Truncated hexagonal tiling

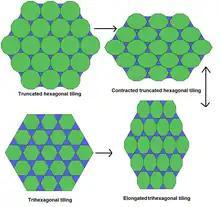
A truncated hexagonal tiling can be contracted in one dimension, reducing dodecagons into decagons. Contracting in second direction reduces decagons into octagons. Contracting a third time make the trihexagonal tiling.

Like the uniform polyhedra there are eight uniform tilings that can be based from the regular hexagonal tiling (or the dual triangular tiling).